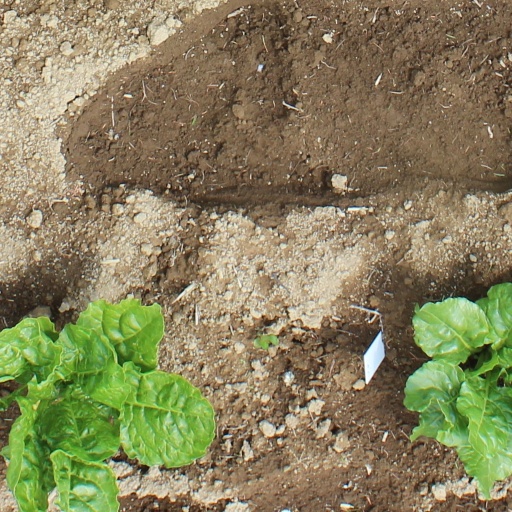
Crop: sugar beet